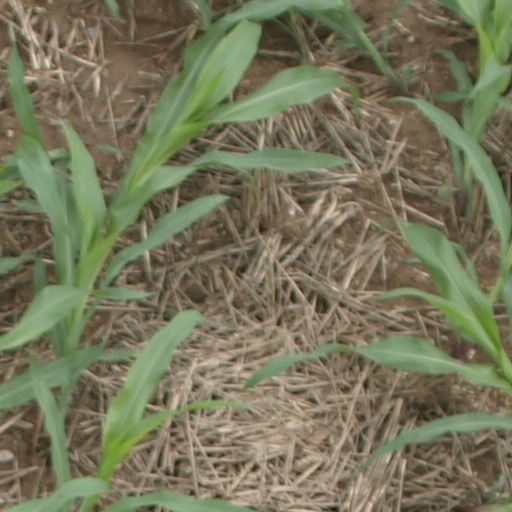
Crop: maize; corn